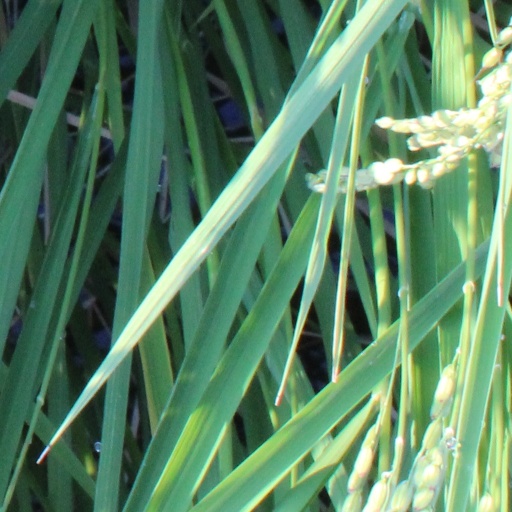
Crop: rice